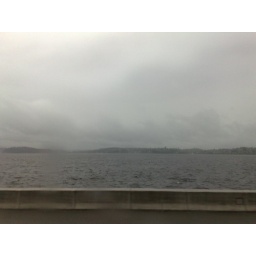
Crossing the water under a grey sky